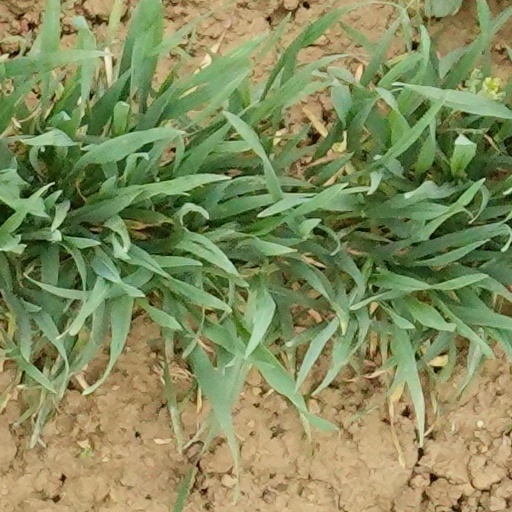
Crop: wheat